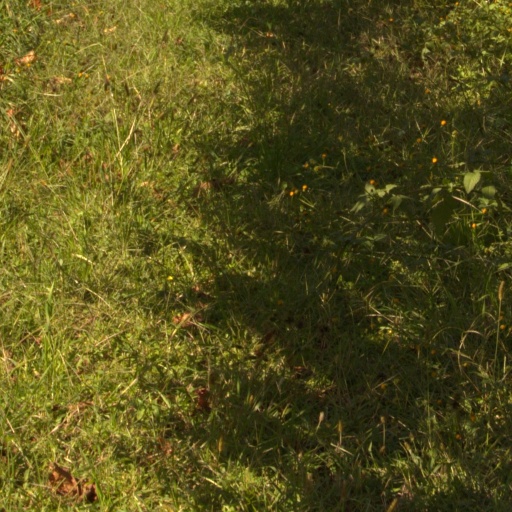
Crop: grape